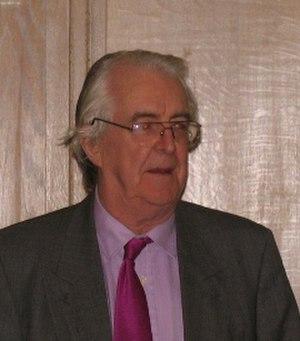
Charles Hampden-Turner est un chercheur et auteur néerlandais spécialiste — concurremment aux travaux de Geert Hofstede — des valeurs d'entreprise, de la culture d'entreprise et plus spécialement du multiculturalisme et de l'entreprise multiculturelle.